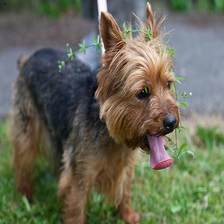
Species: dog
Breed: yorkshire terrier